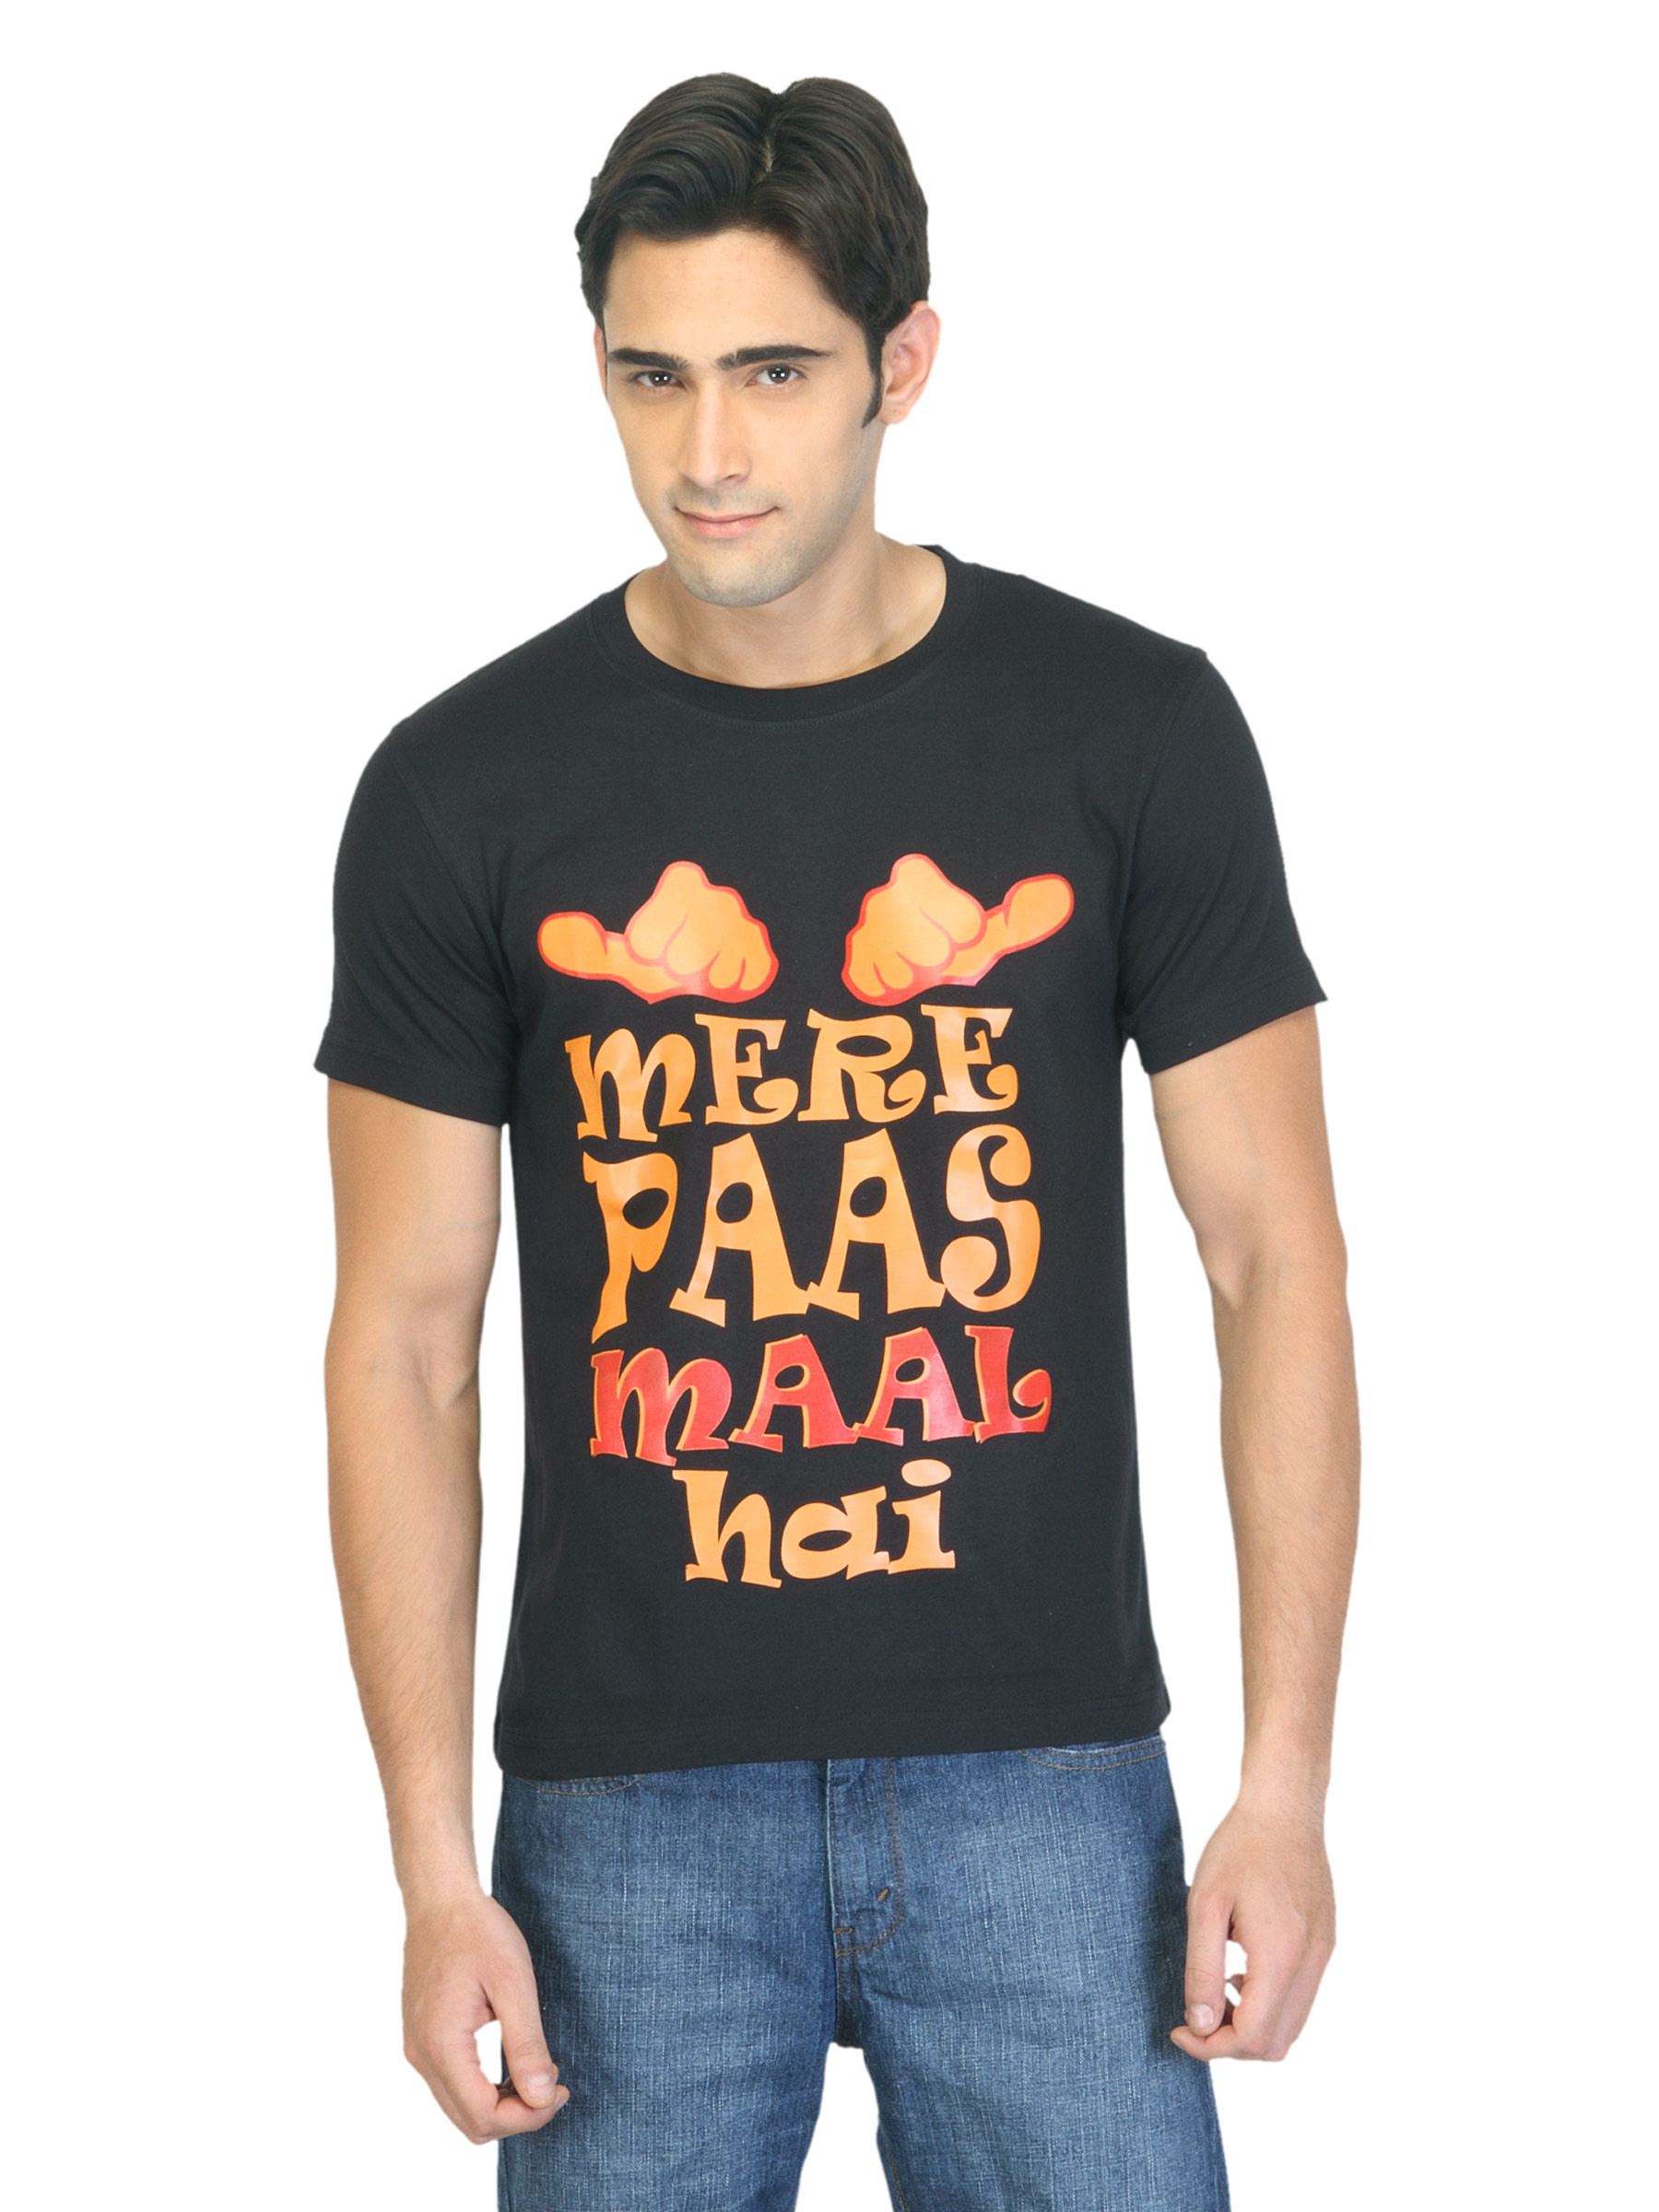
Myntra Men Mere Pass Maal Hai Black T-shirt
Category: Apparel / Topwear / Tshirts
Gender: Men
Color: Black
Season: Summer 2012
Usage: Casual